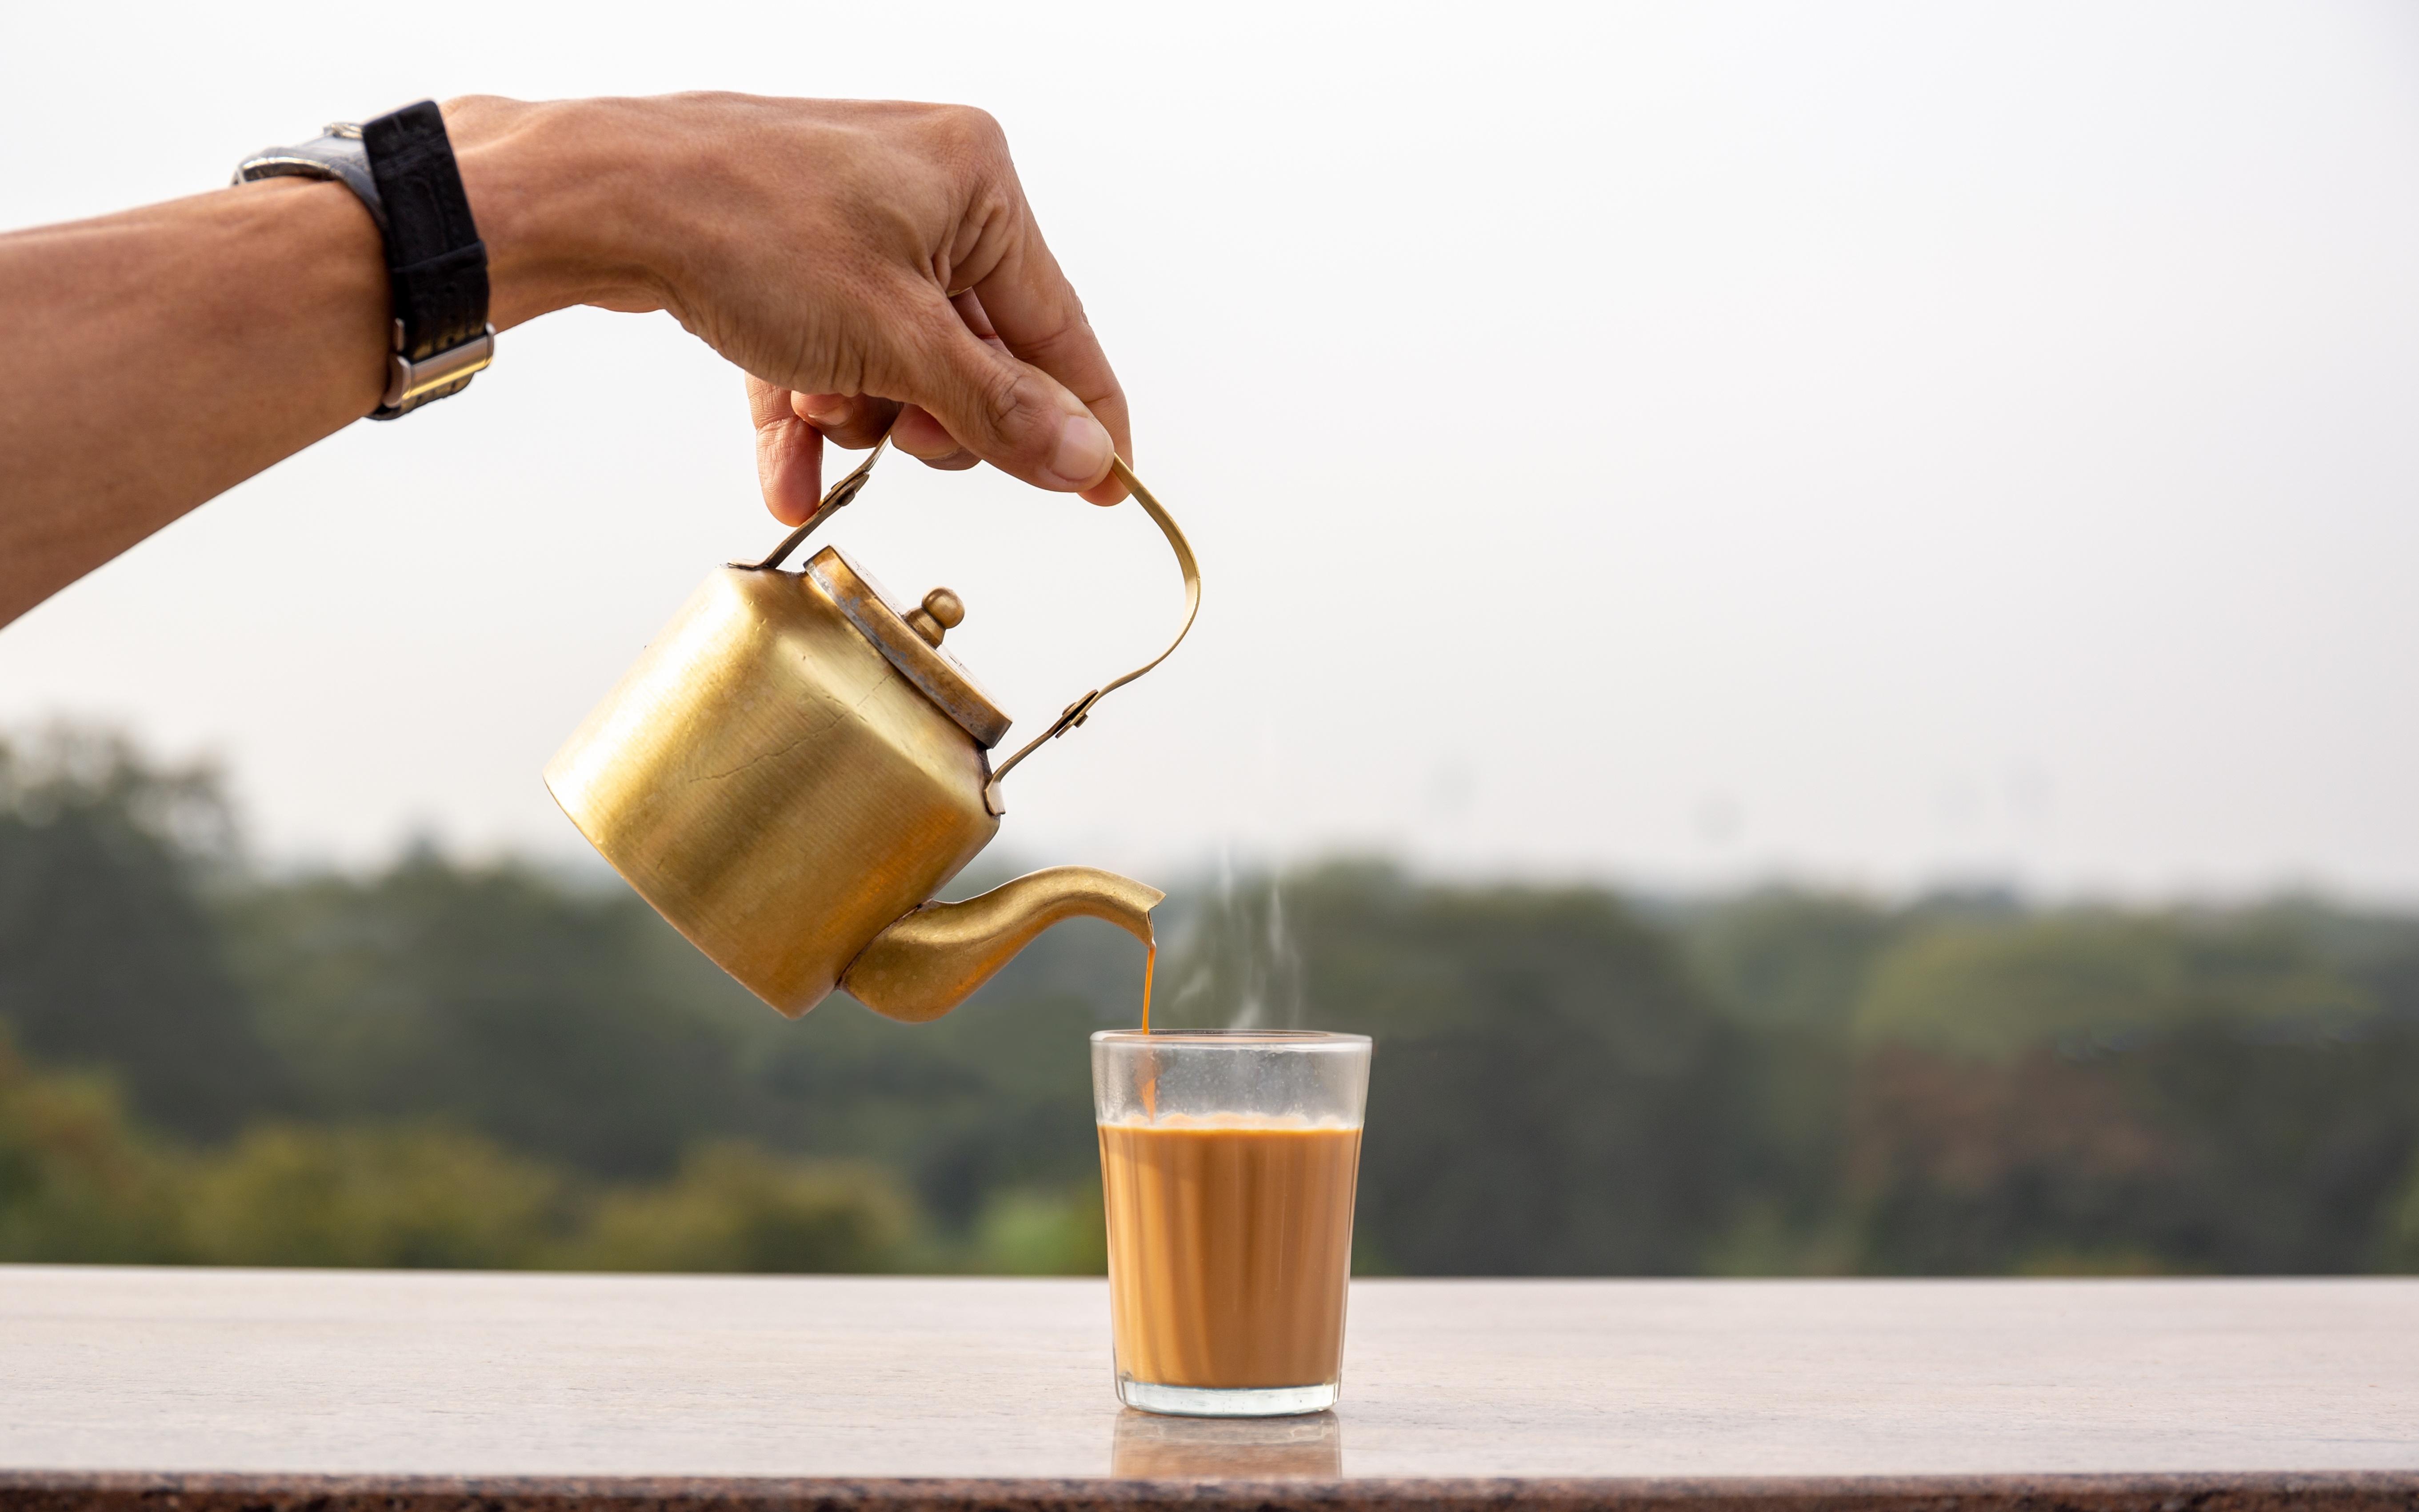
Dish: chai